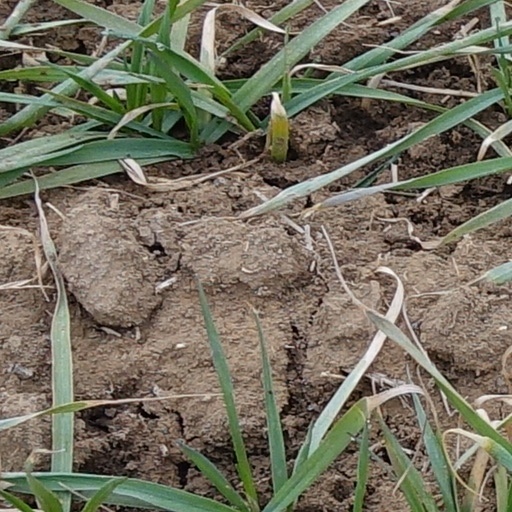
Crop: wheat